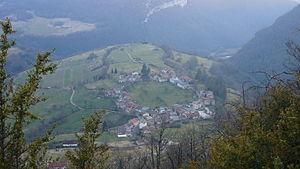
La liste des sites classés de l'Ain présente les sites naturels classés du département de l'Ain. Au 1ᵉʳ janvier 2020, ils sont au nombre de 31.